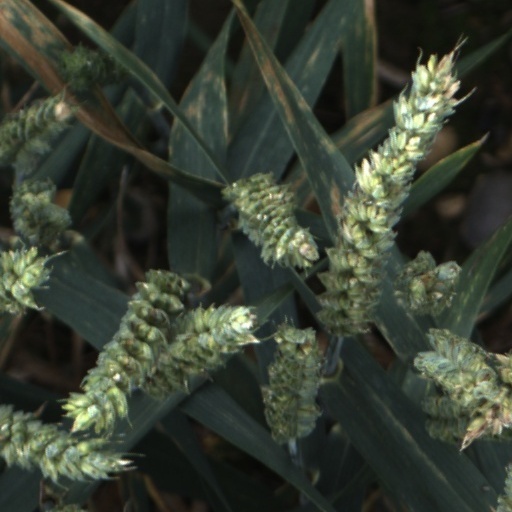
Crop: wheat